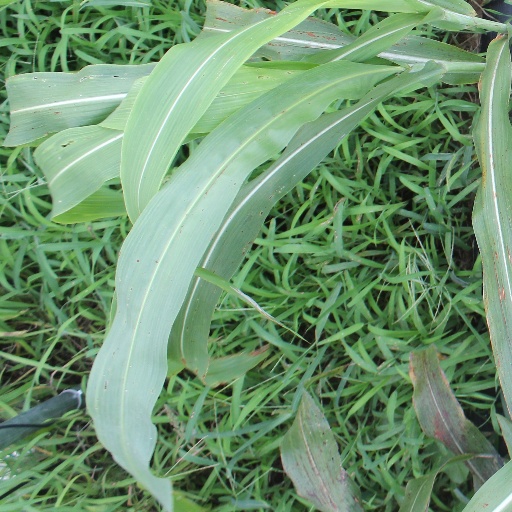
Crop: sorghum